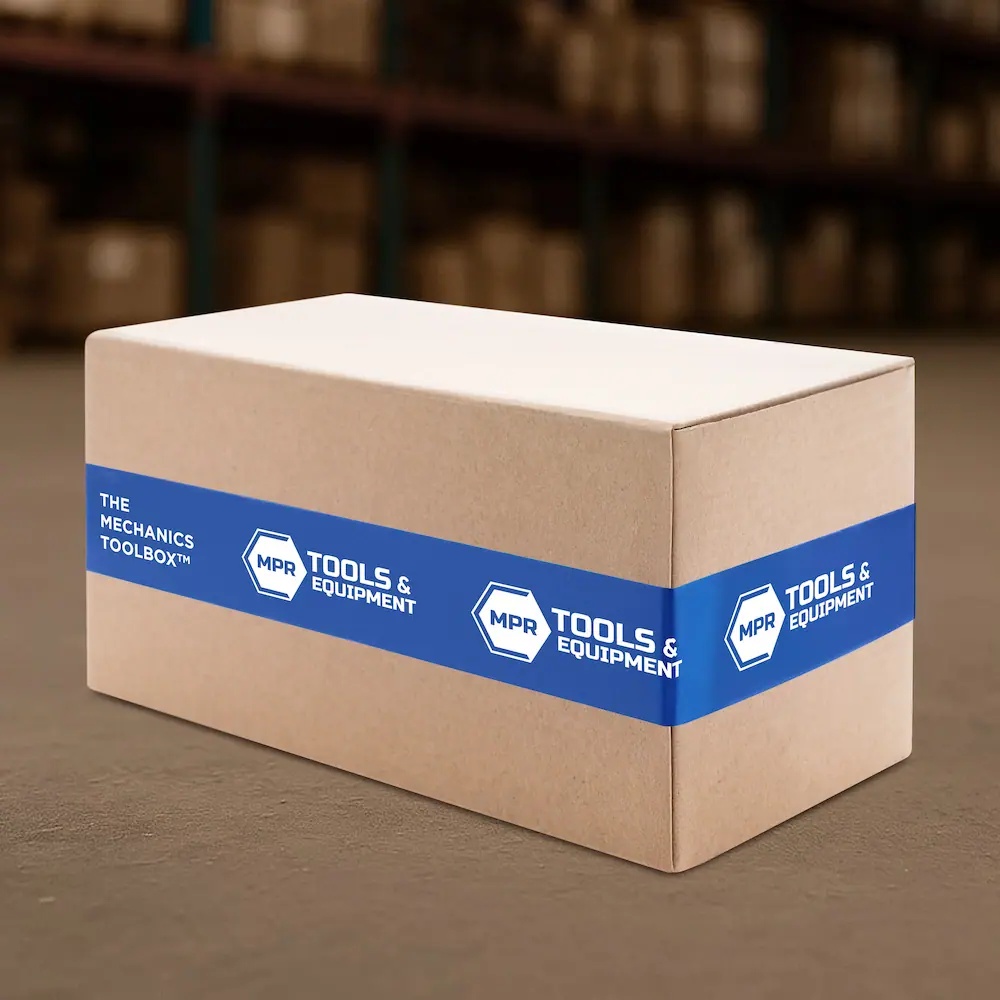
Coilhose Pneumatics CL31010604 Coilock Male Connector, 6 Mm X 1/4 BSPP
Brand: Coilhose Pneumatics
Coilock Male Connector, 6 Mm X 1/4 BSPP
Category: Hardware > Plumbing > Plumbing Fittings & Supports > Pipe Connectors